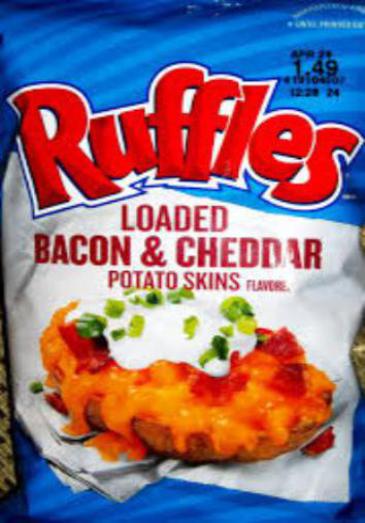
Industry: Food